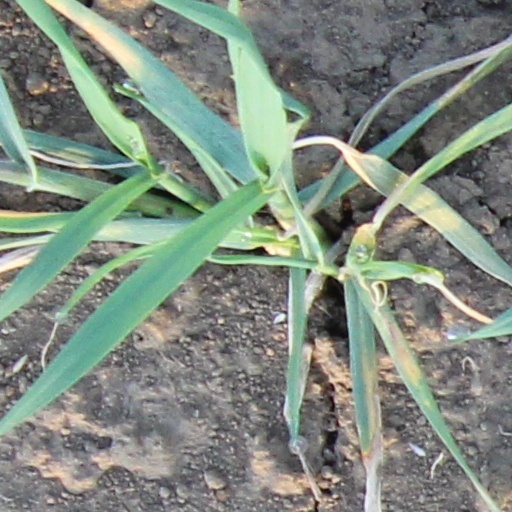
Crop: wheat